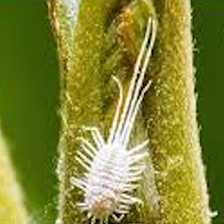
Label: mealybug_infestation